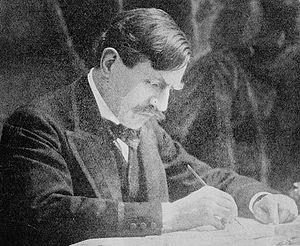
Paul Bourget, né le 2 septembre 1852 à Amiens et mort le 25 décembre 1935 à Paris, est un écrivain et essayiste français, membre de l'Académie française.